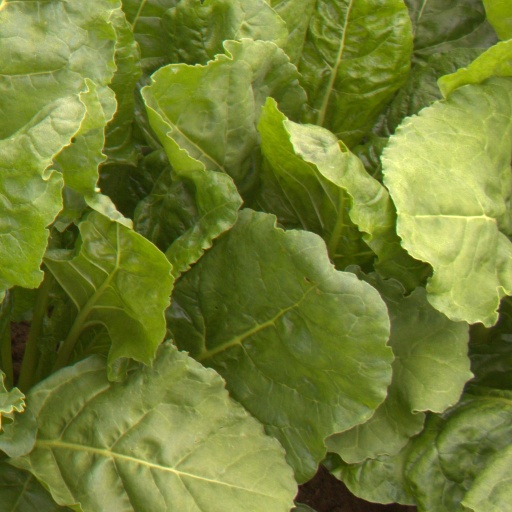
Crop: sugar beet